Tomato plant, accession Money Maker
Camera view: horizontal (90 deg, fisheye); turntable rotation: 90 degrees
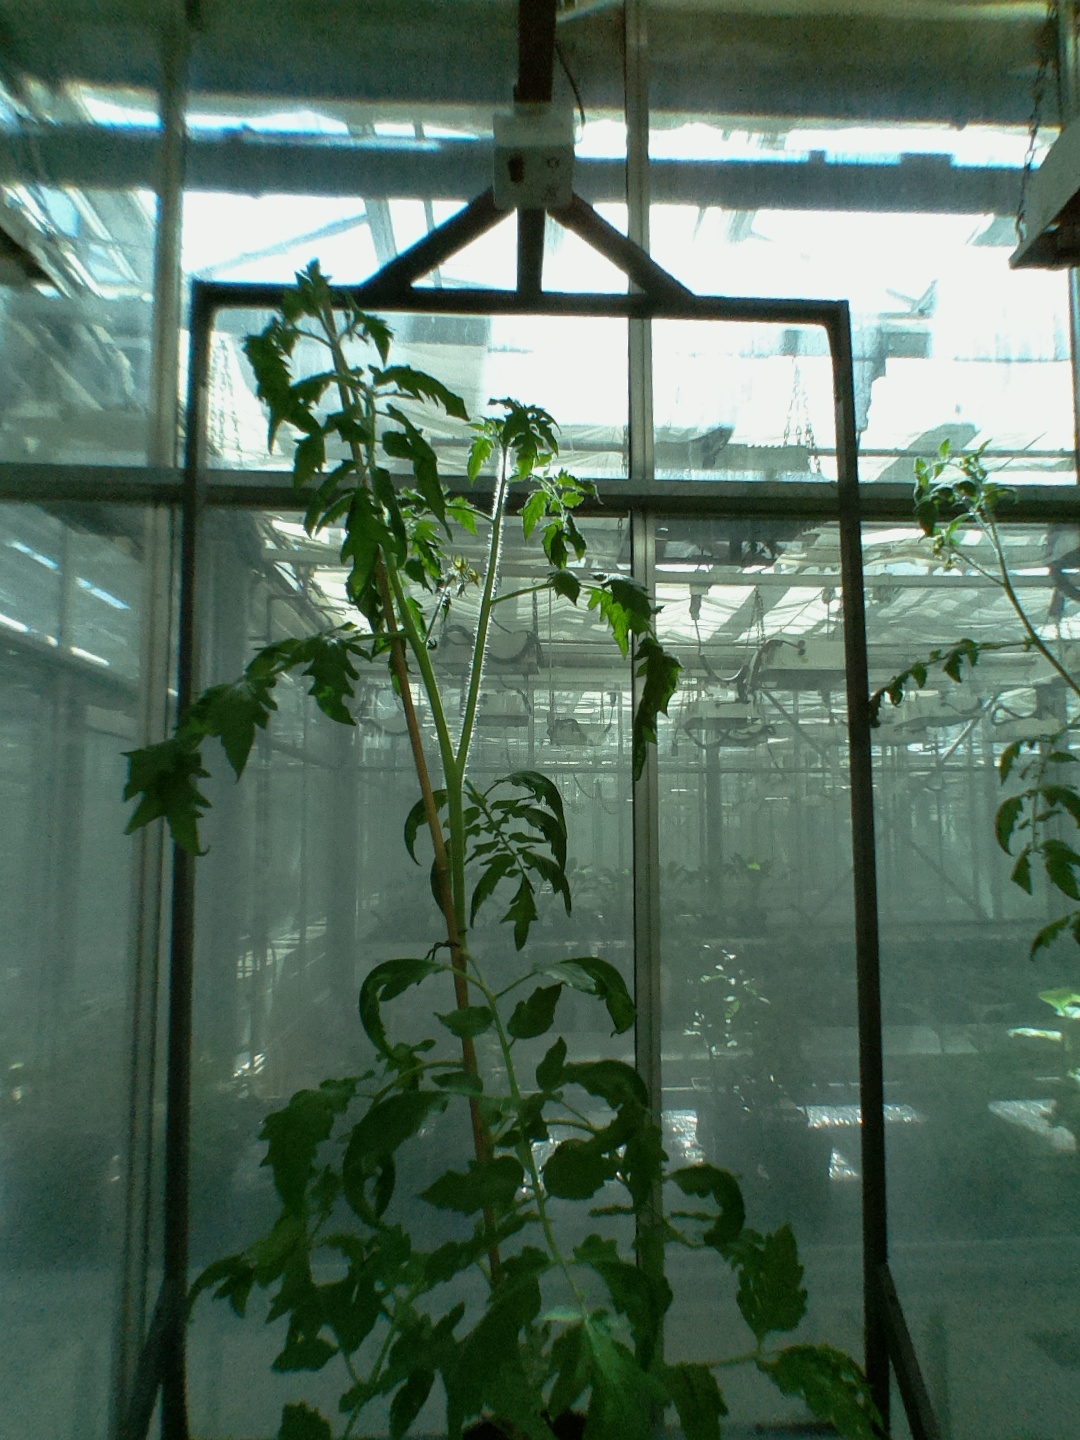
BBCH growth stage 63: 30%-40% of flowers open